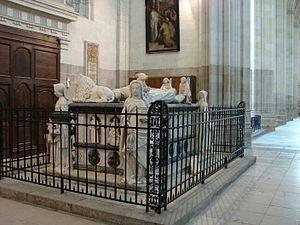
Le tombeau des parents d'Anne de Bretagne, François II et Marguerite de Foix, Nantes